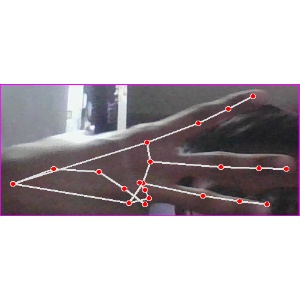
अक्षर: भ